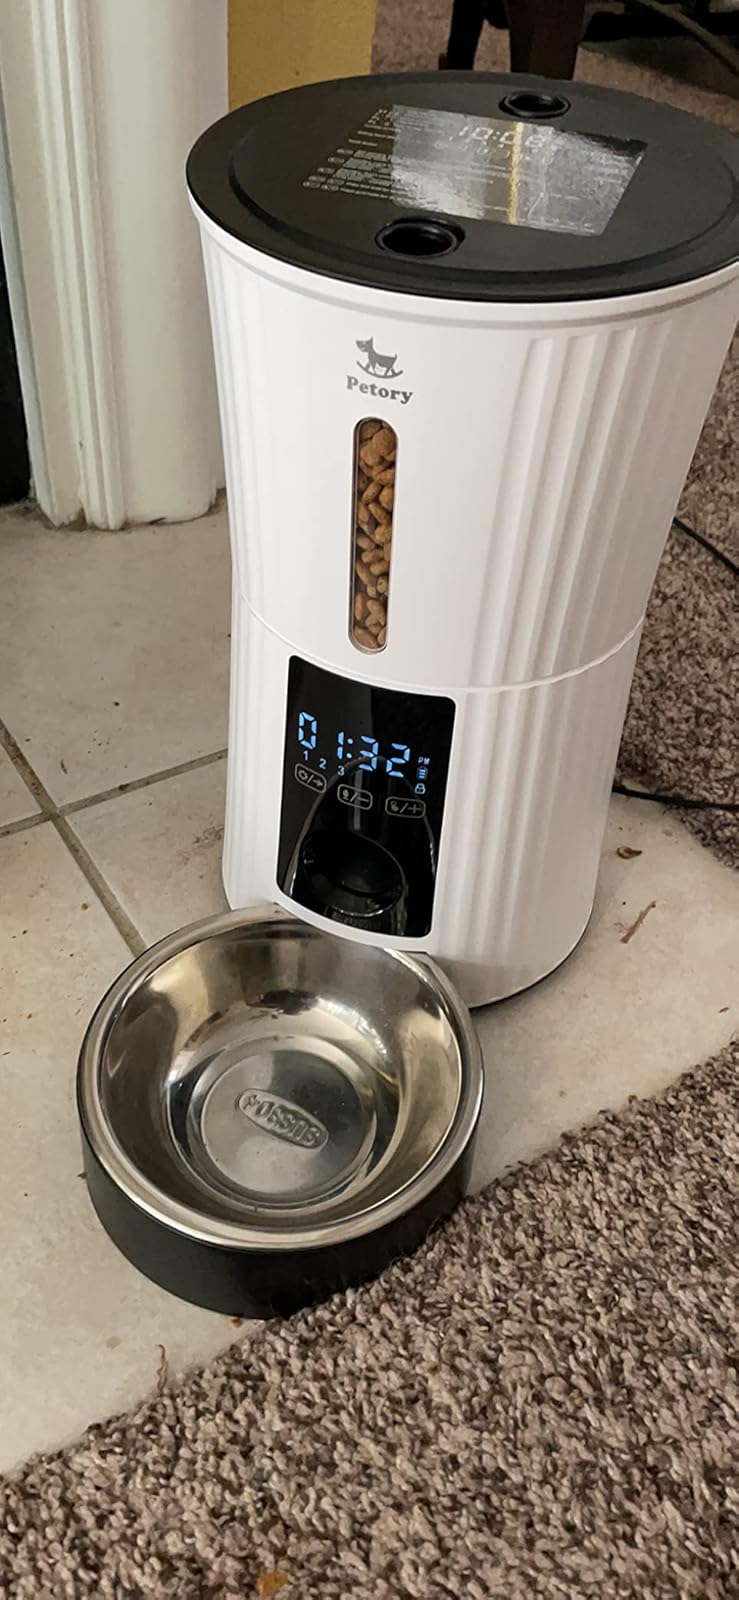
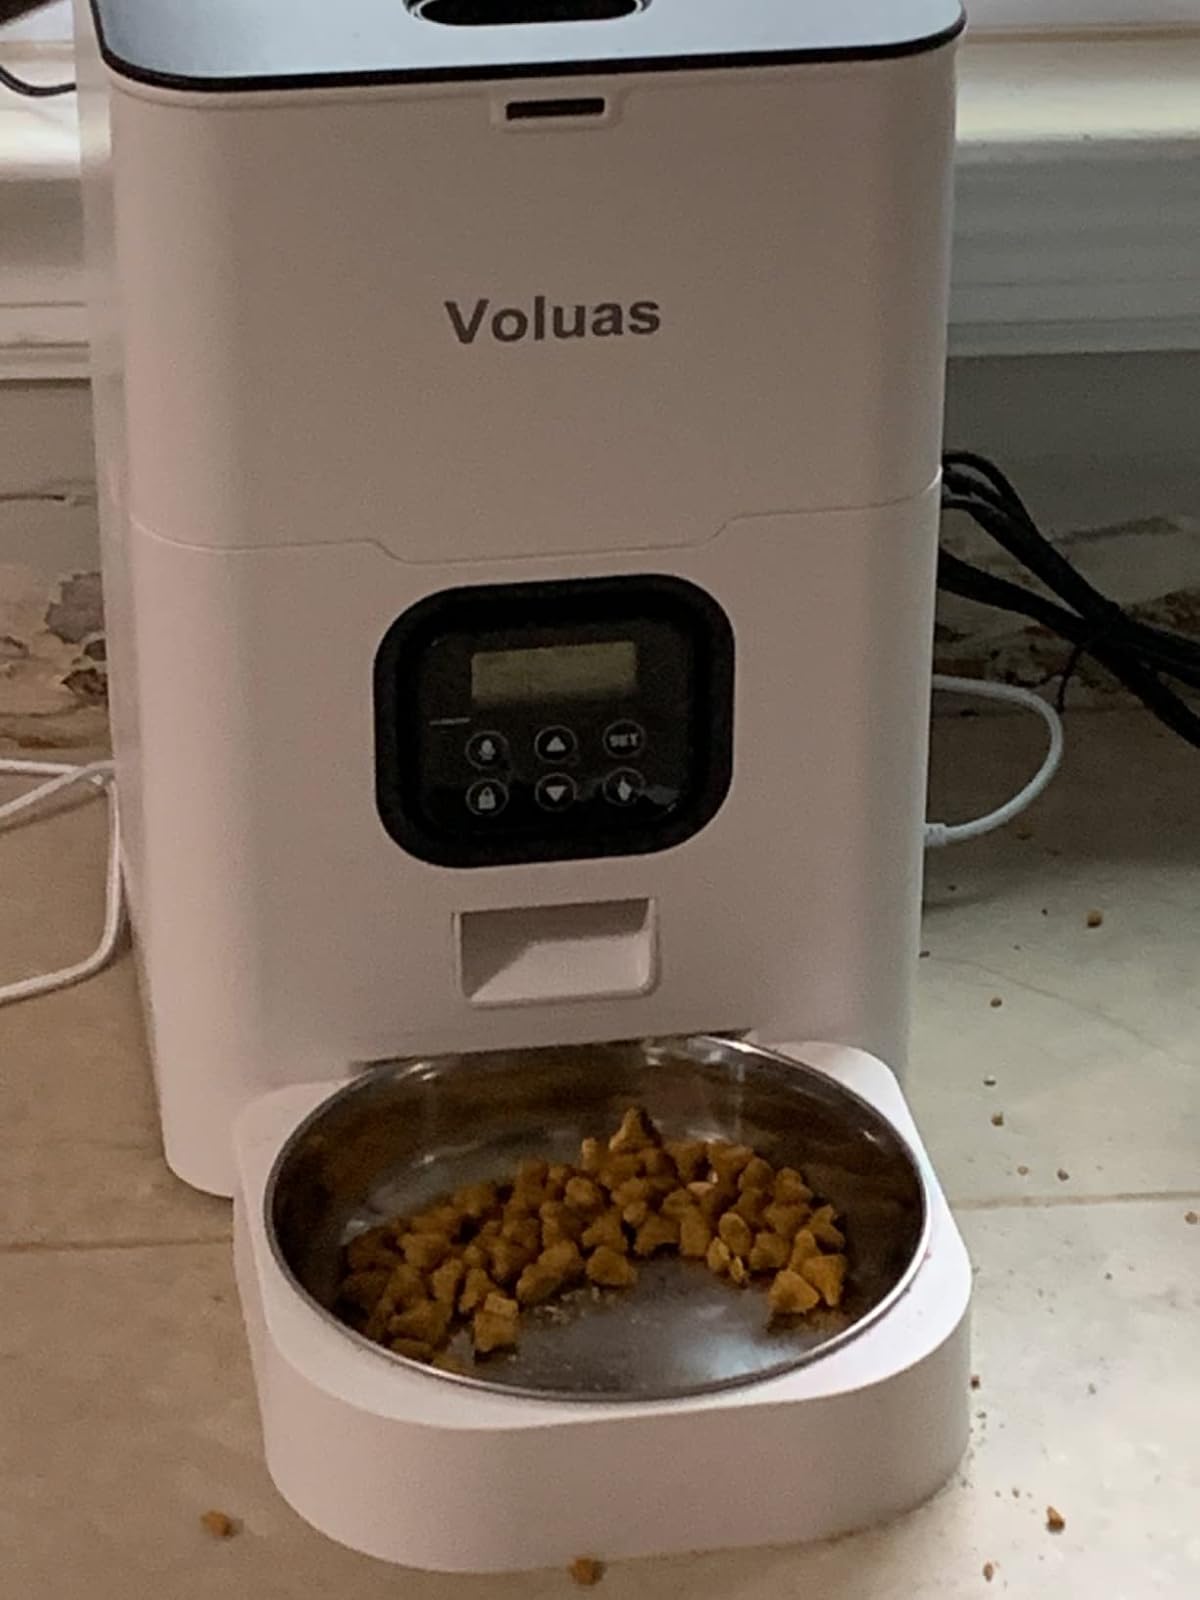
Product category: items_feeder
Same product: no